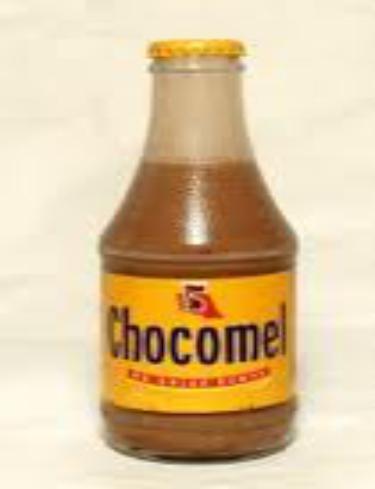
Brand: Chocomel
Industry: Food